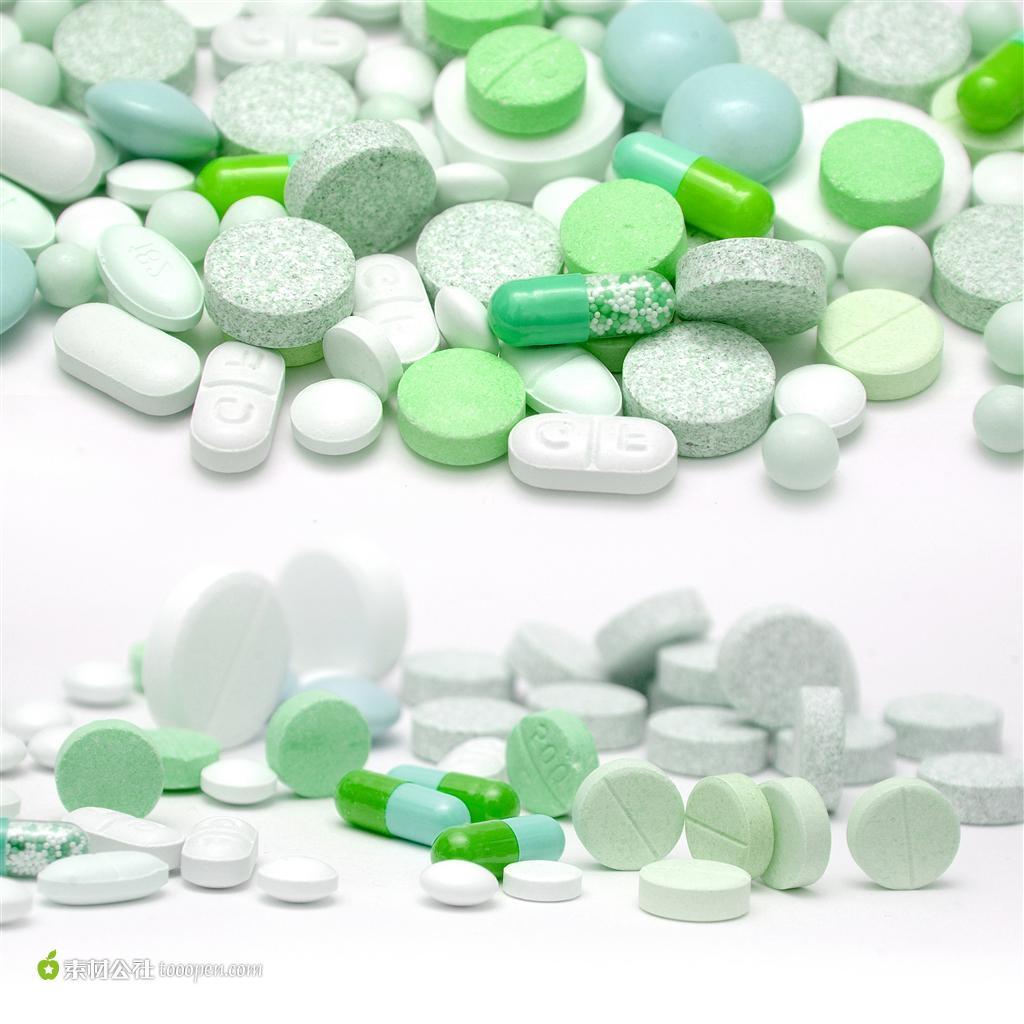
Label: plastic